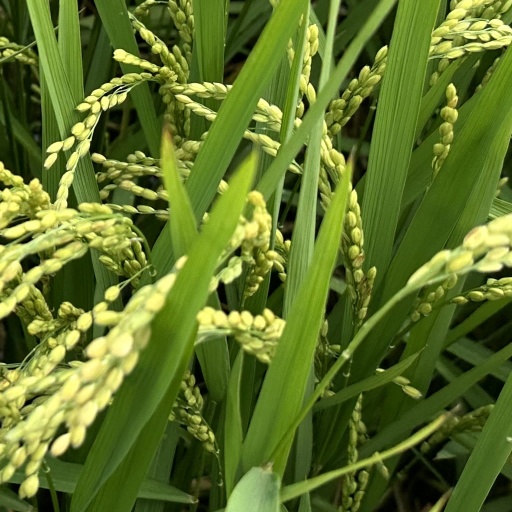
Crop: rice